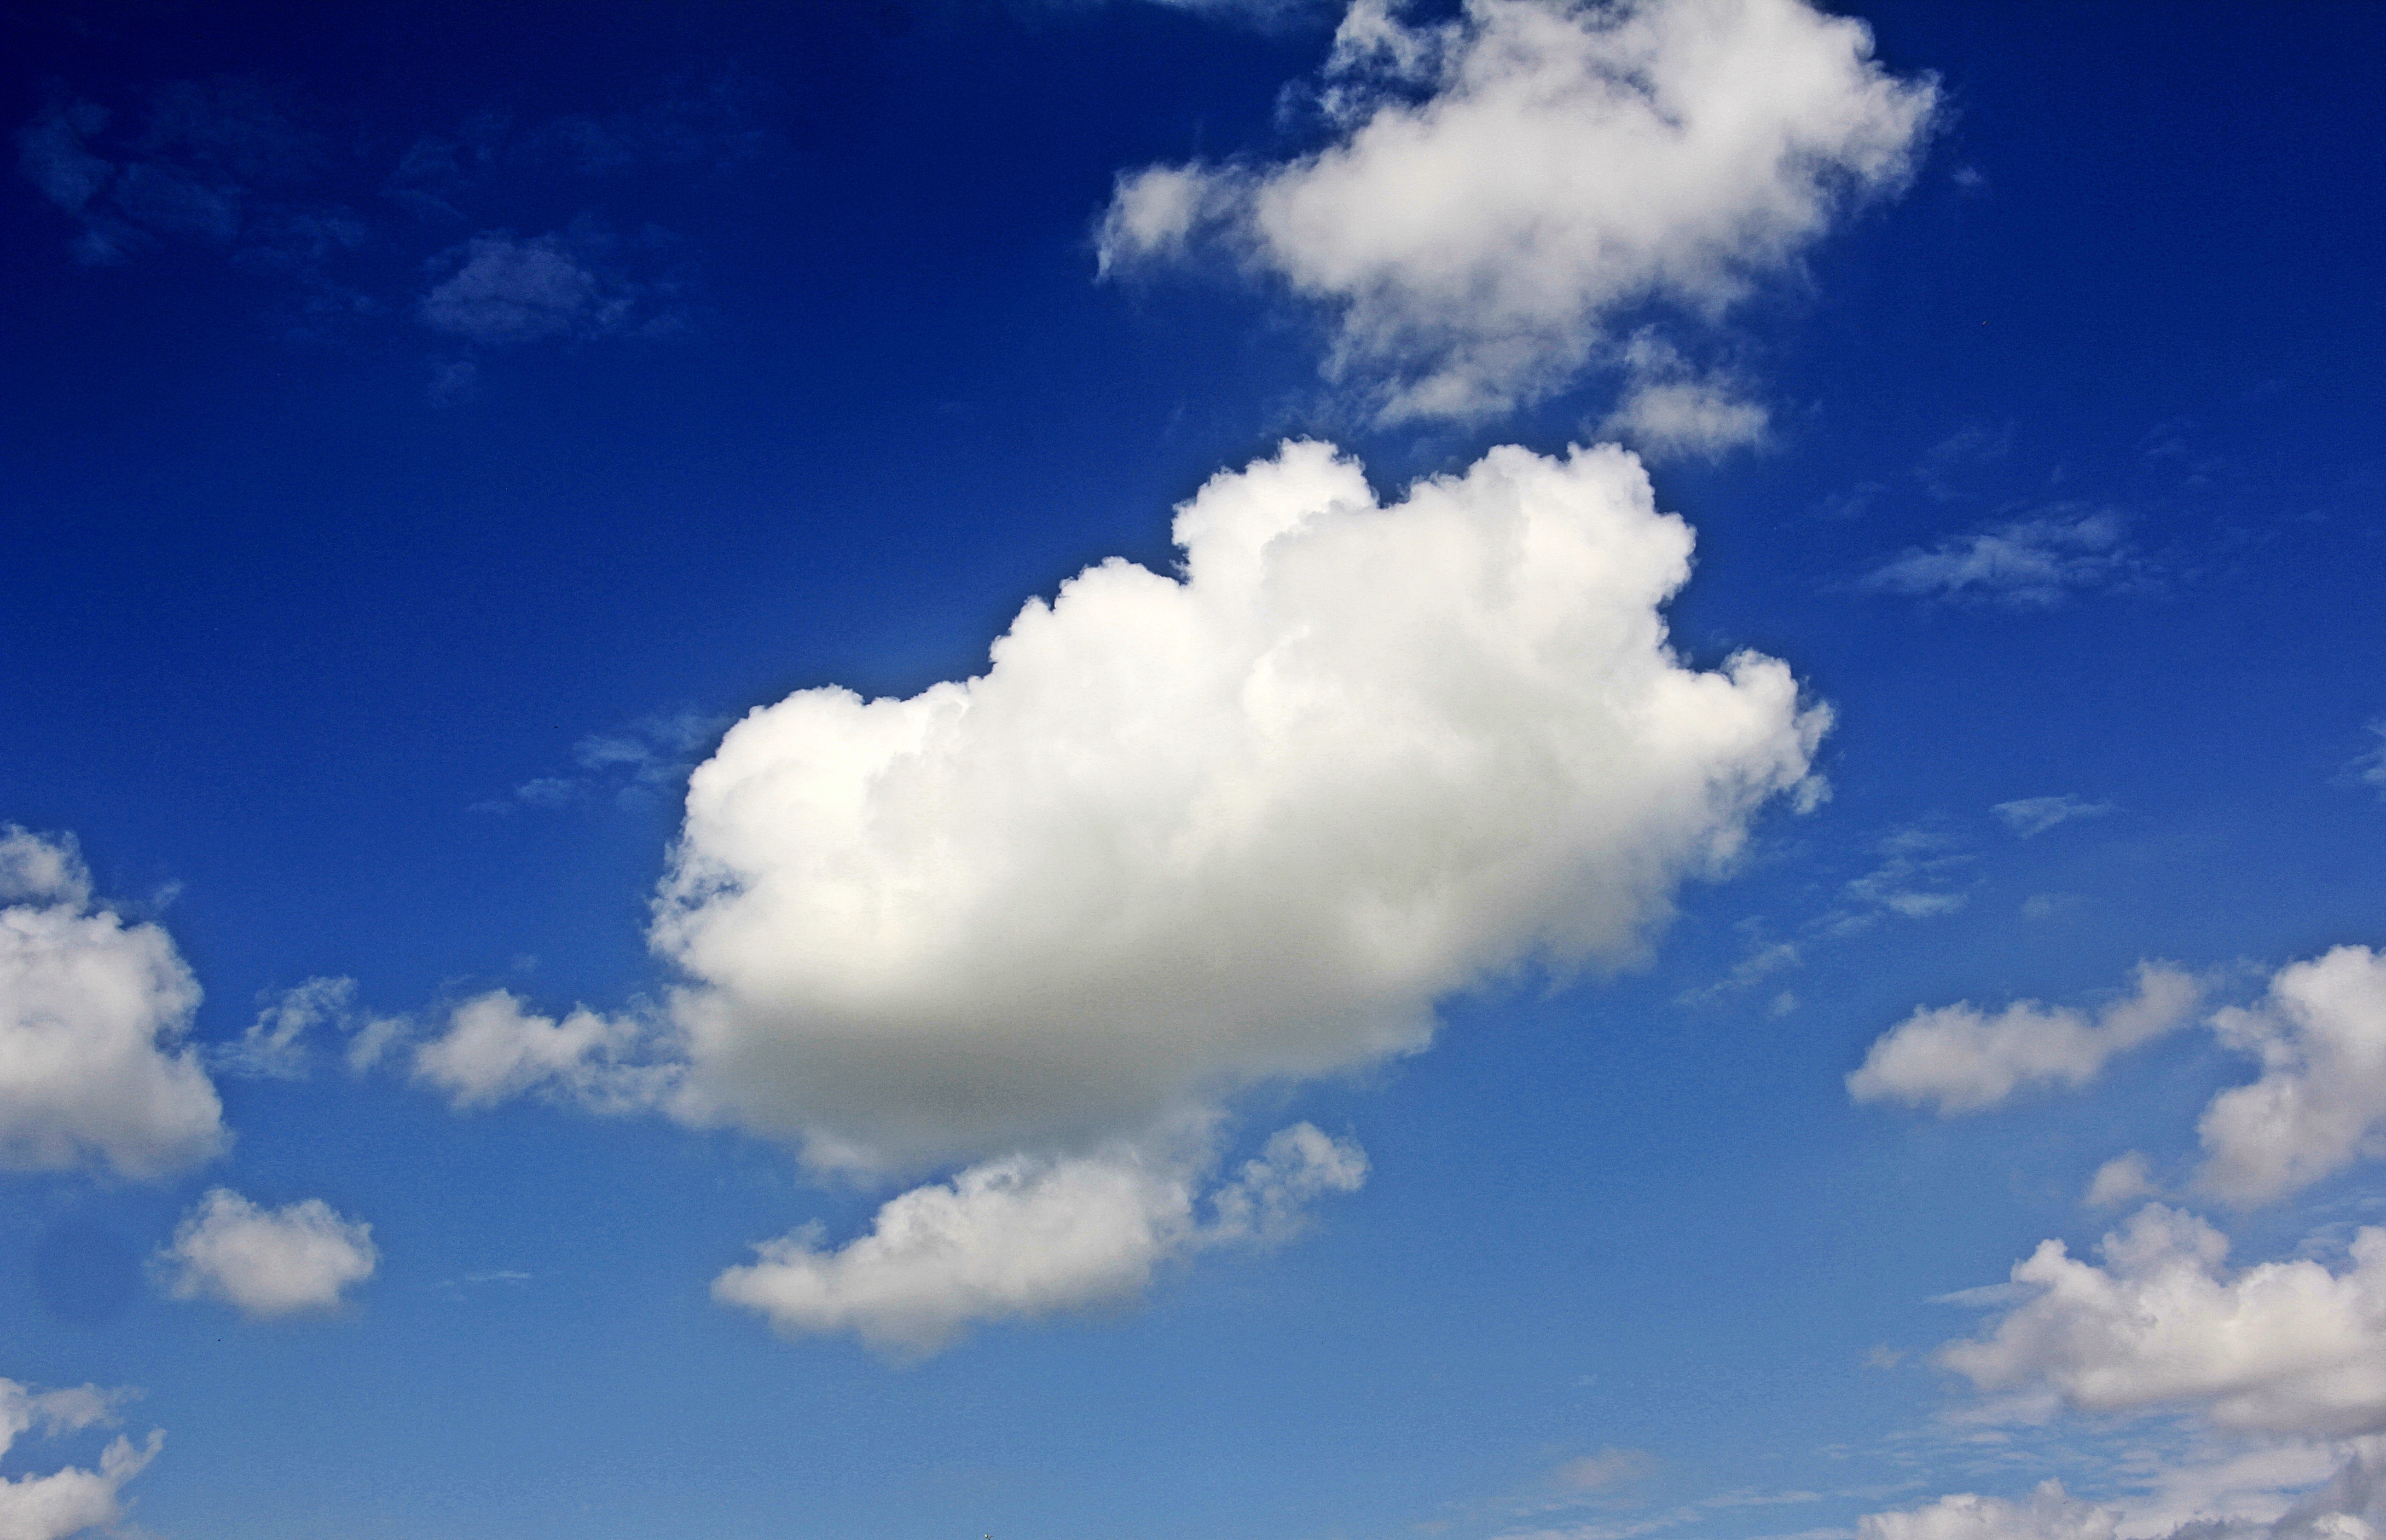
nature, cloud, sky, white, sunlight, air, atmosphere, summer, daytime, fluffy, weather, cumulus, serene, blue, rest, cloudscape, blue sky, clouds, background, day, oxygen, mood, sky blue, the sky, clouds form, meteorological phenomenon, cloud white, hintergrundblild, atmosphere of earth